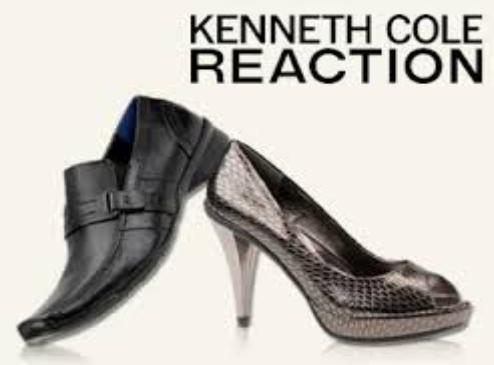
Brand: Kenneth Cole
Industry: Clothes